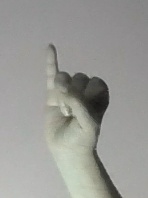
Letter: meem